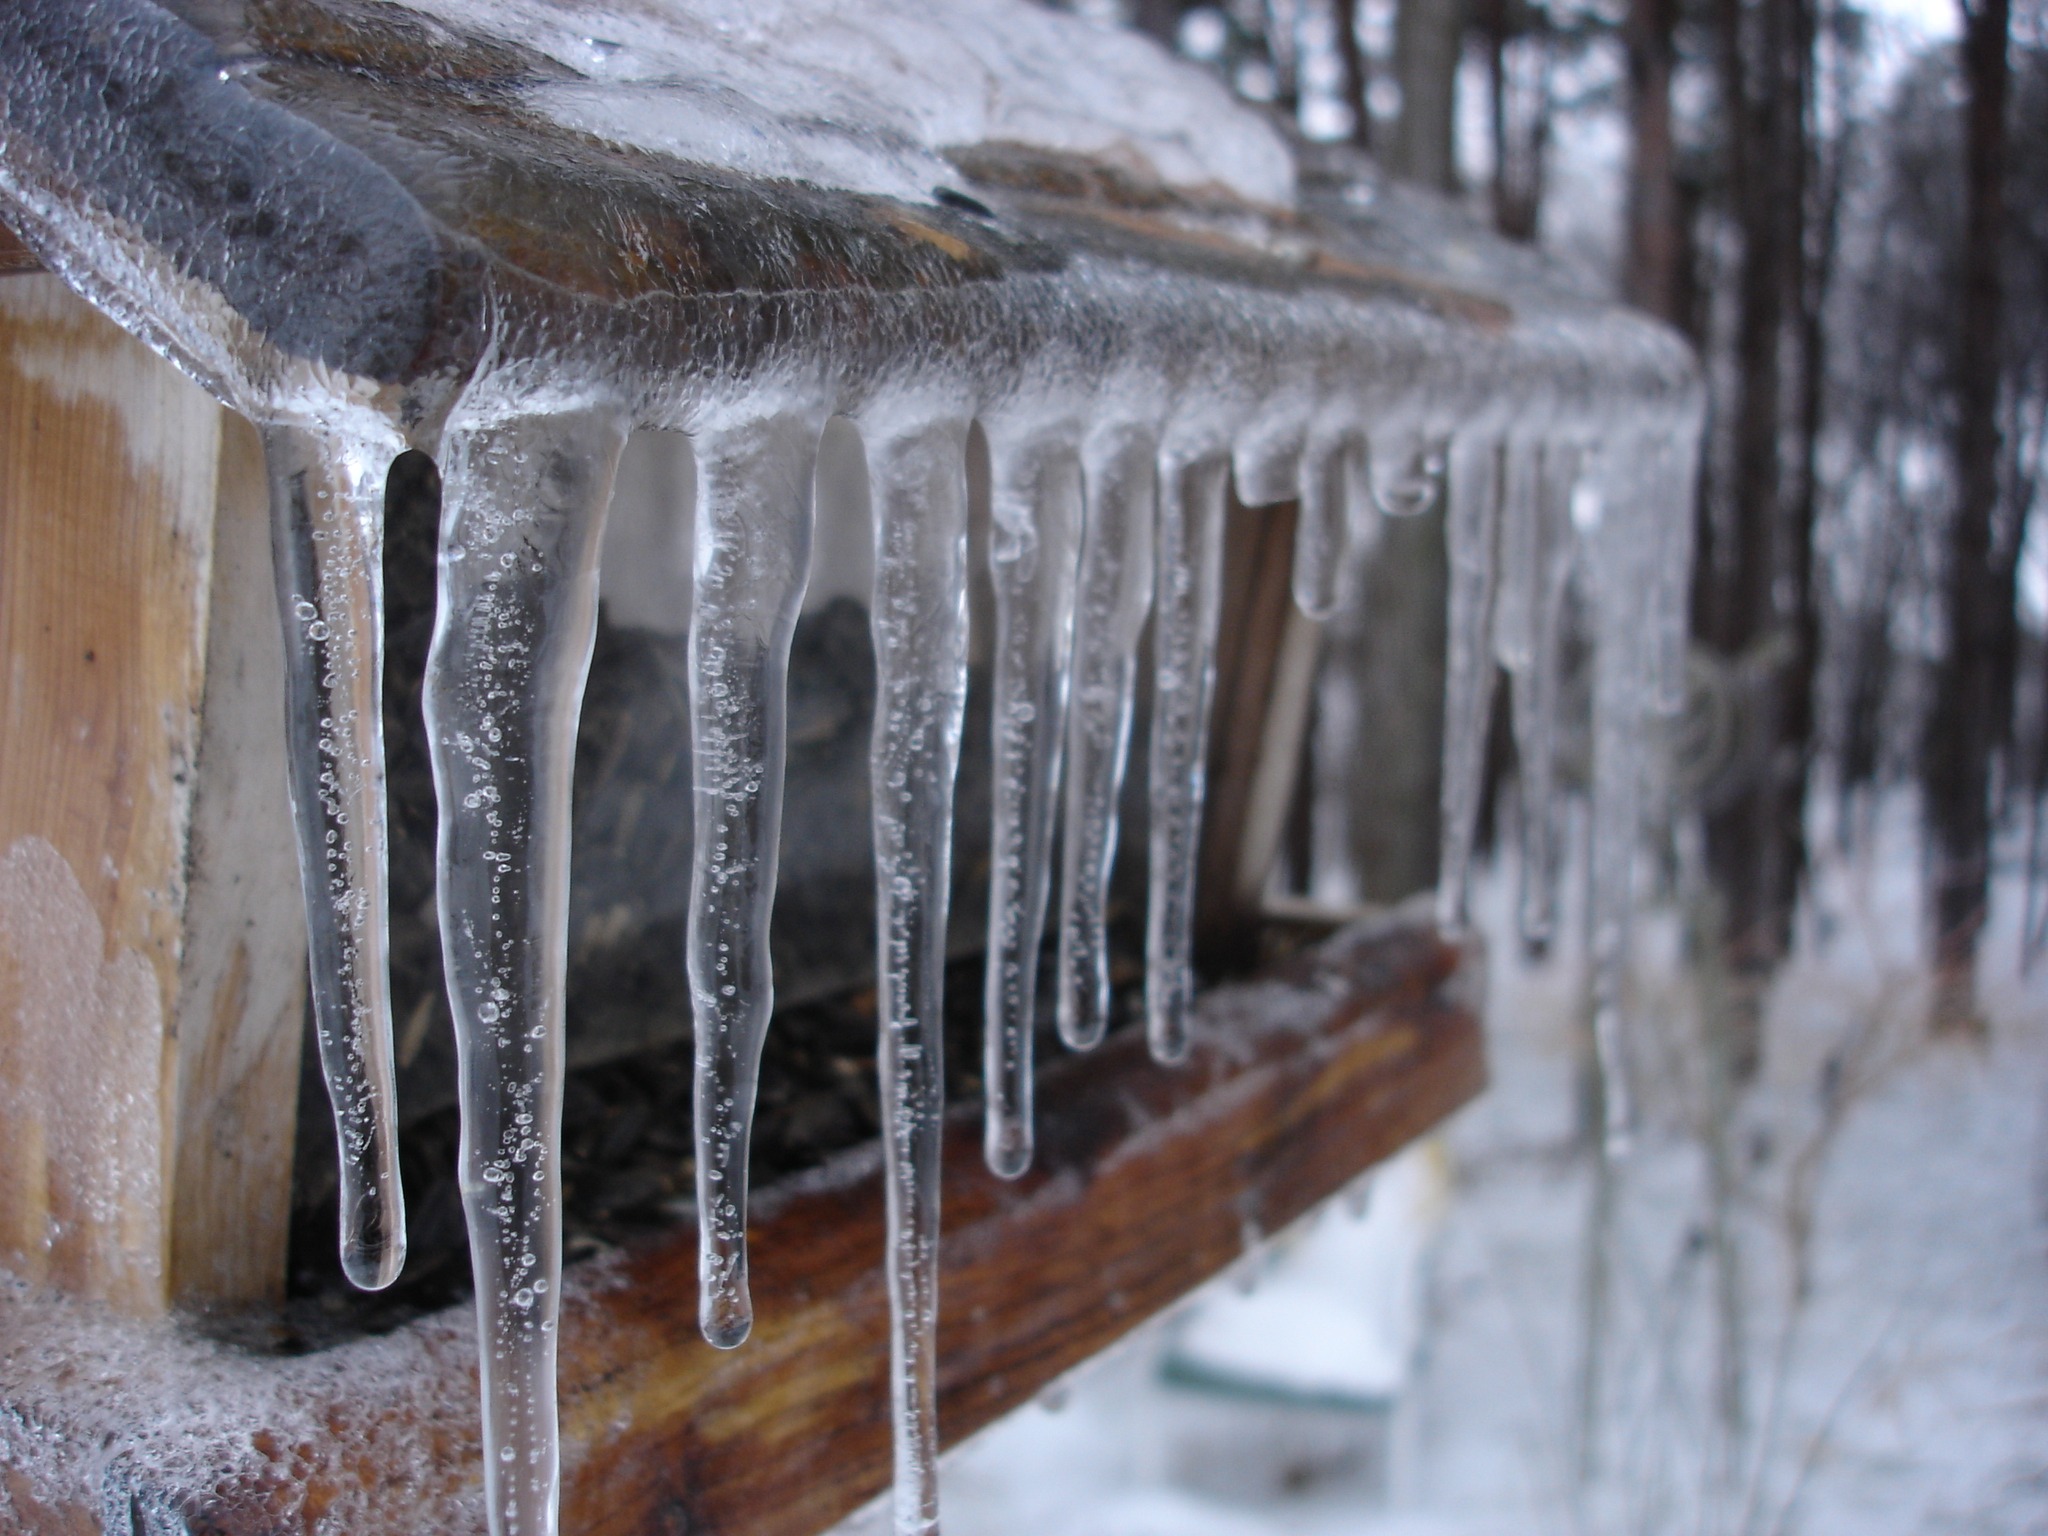
outdoor, snow, cold, winter, formation, ice, weather, snowy, freeze, frozen, hanging, season, icy, seasonal, icicle, hang, crystal, icicles, december, shiny, january, freezing, bird feeder